DeJon Gomes

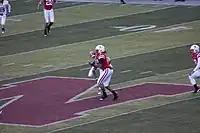
Gomes making an interception against the Colorado Buffaloes in 2010.

While at the City College of San Francisco, Gomes lead the state in interceptions, tackles, and fumble returns. Later on, Gomes transferred to Nebraska. Once Gomes started his career at Nebraska, he quickly became a starter for two years and lead the team in interceptions and tackles. He was billed as one of the top defensive back prospects for the 2011 NFL draft by many NFL Draft experts and analysts.